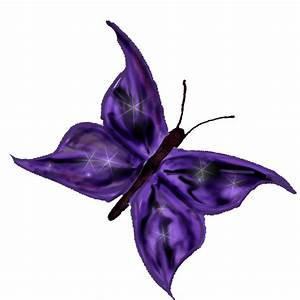
Label: butterfly